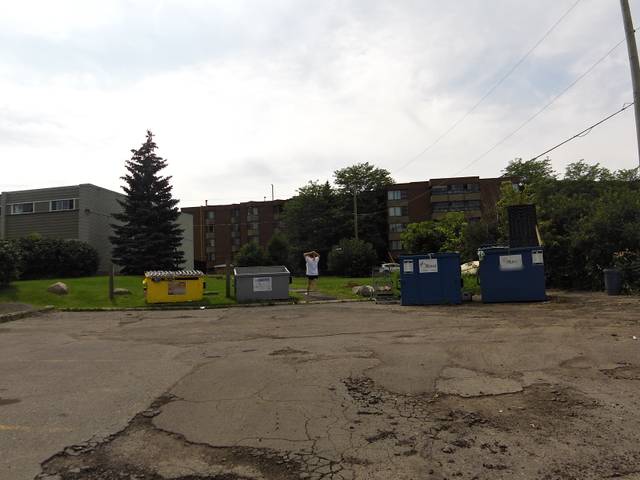
Region: Canada
Coordinates: 45.356, -75.776